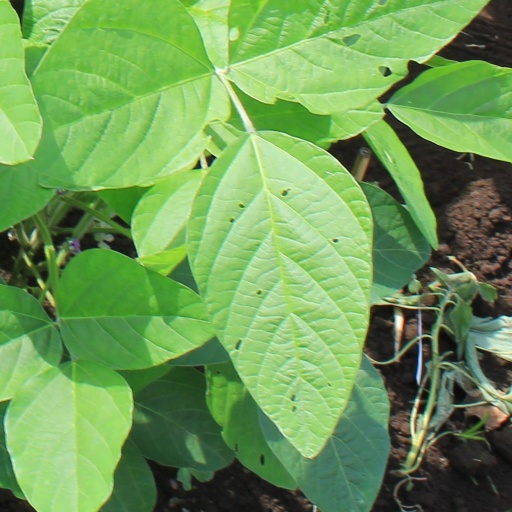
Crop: soybean